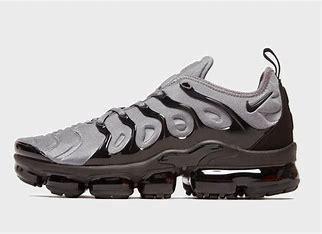
Brand: Nike
Model: Air Vapormax Plus